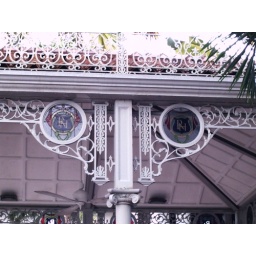
Wrought iron fret work and stained glass over the Palm Court bar